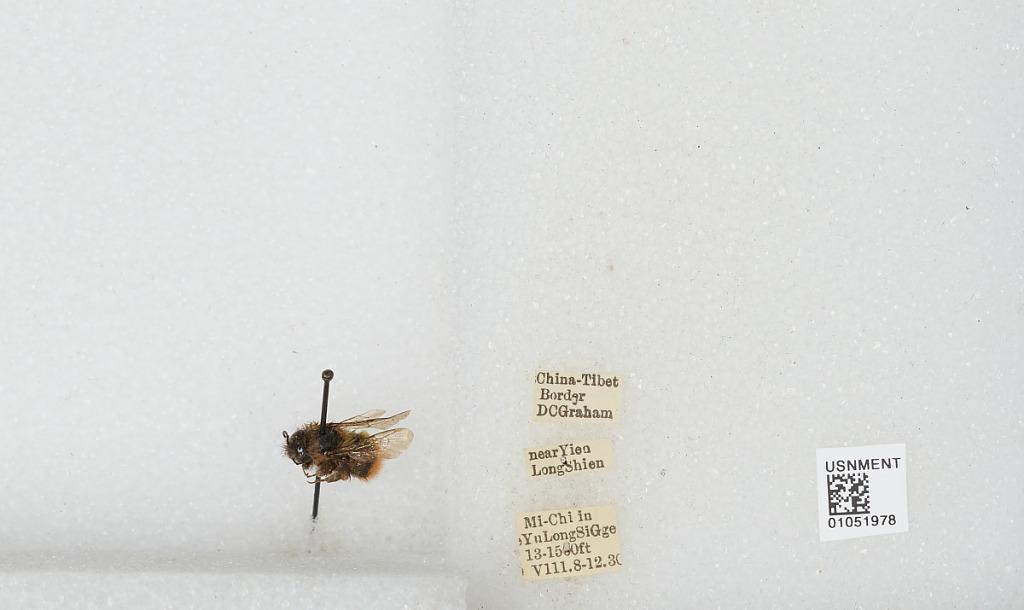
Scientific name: Bombus sp.
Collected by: D. Graham
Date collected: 1930-8-8
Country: China
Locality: Mi-Chi in Yu Long Si Gge near Yien Long Shien, China-Tibet border